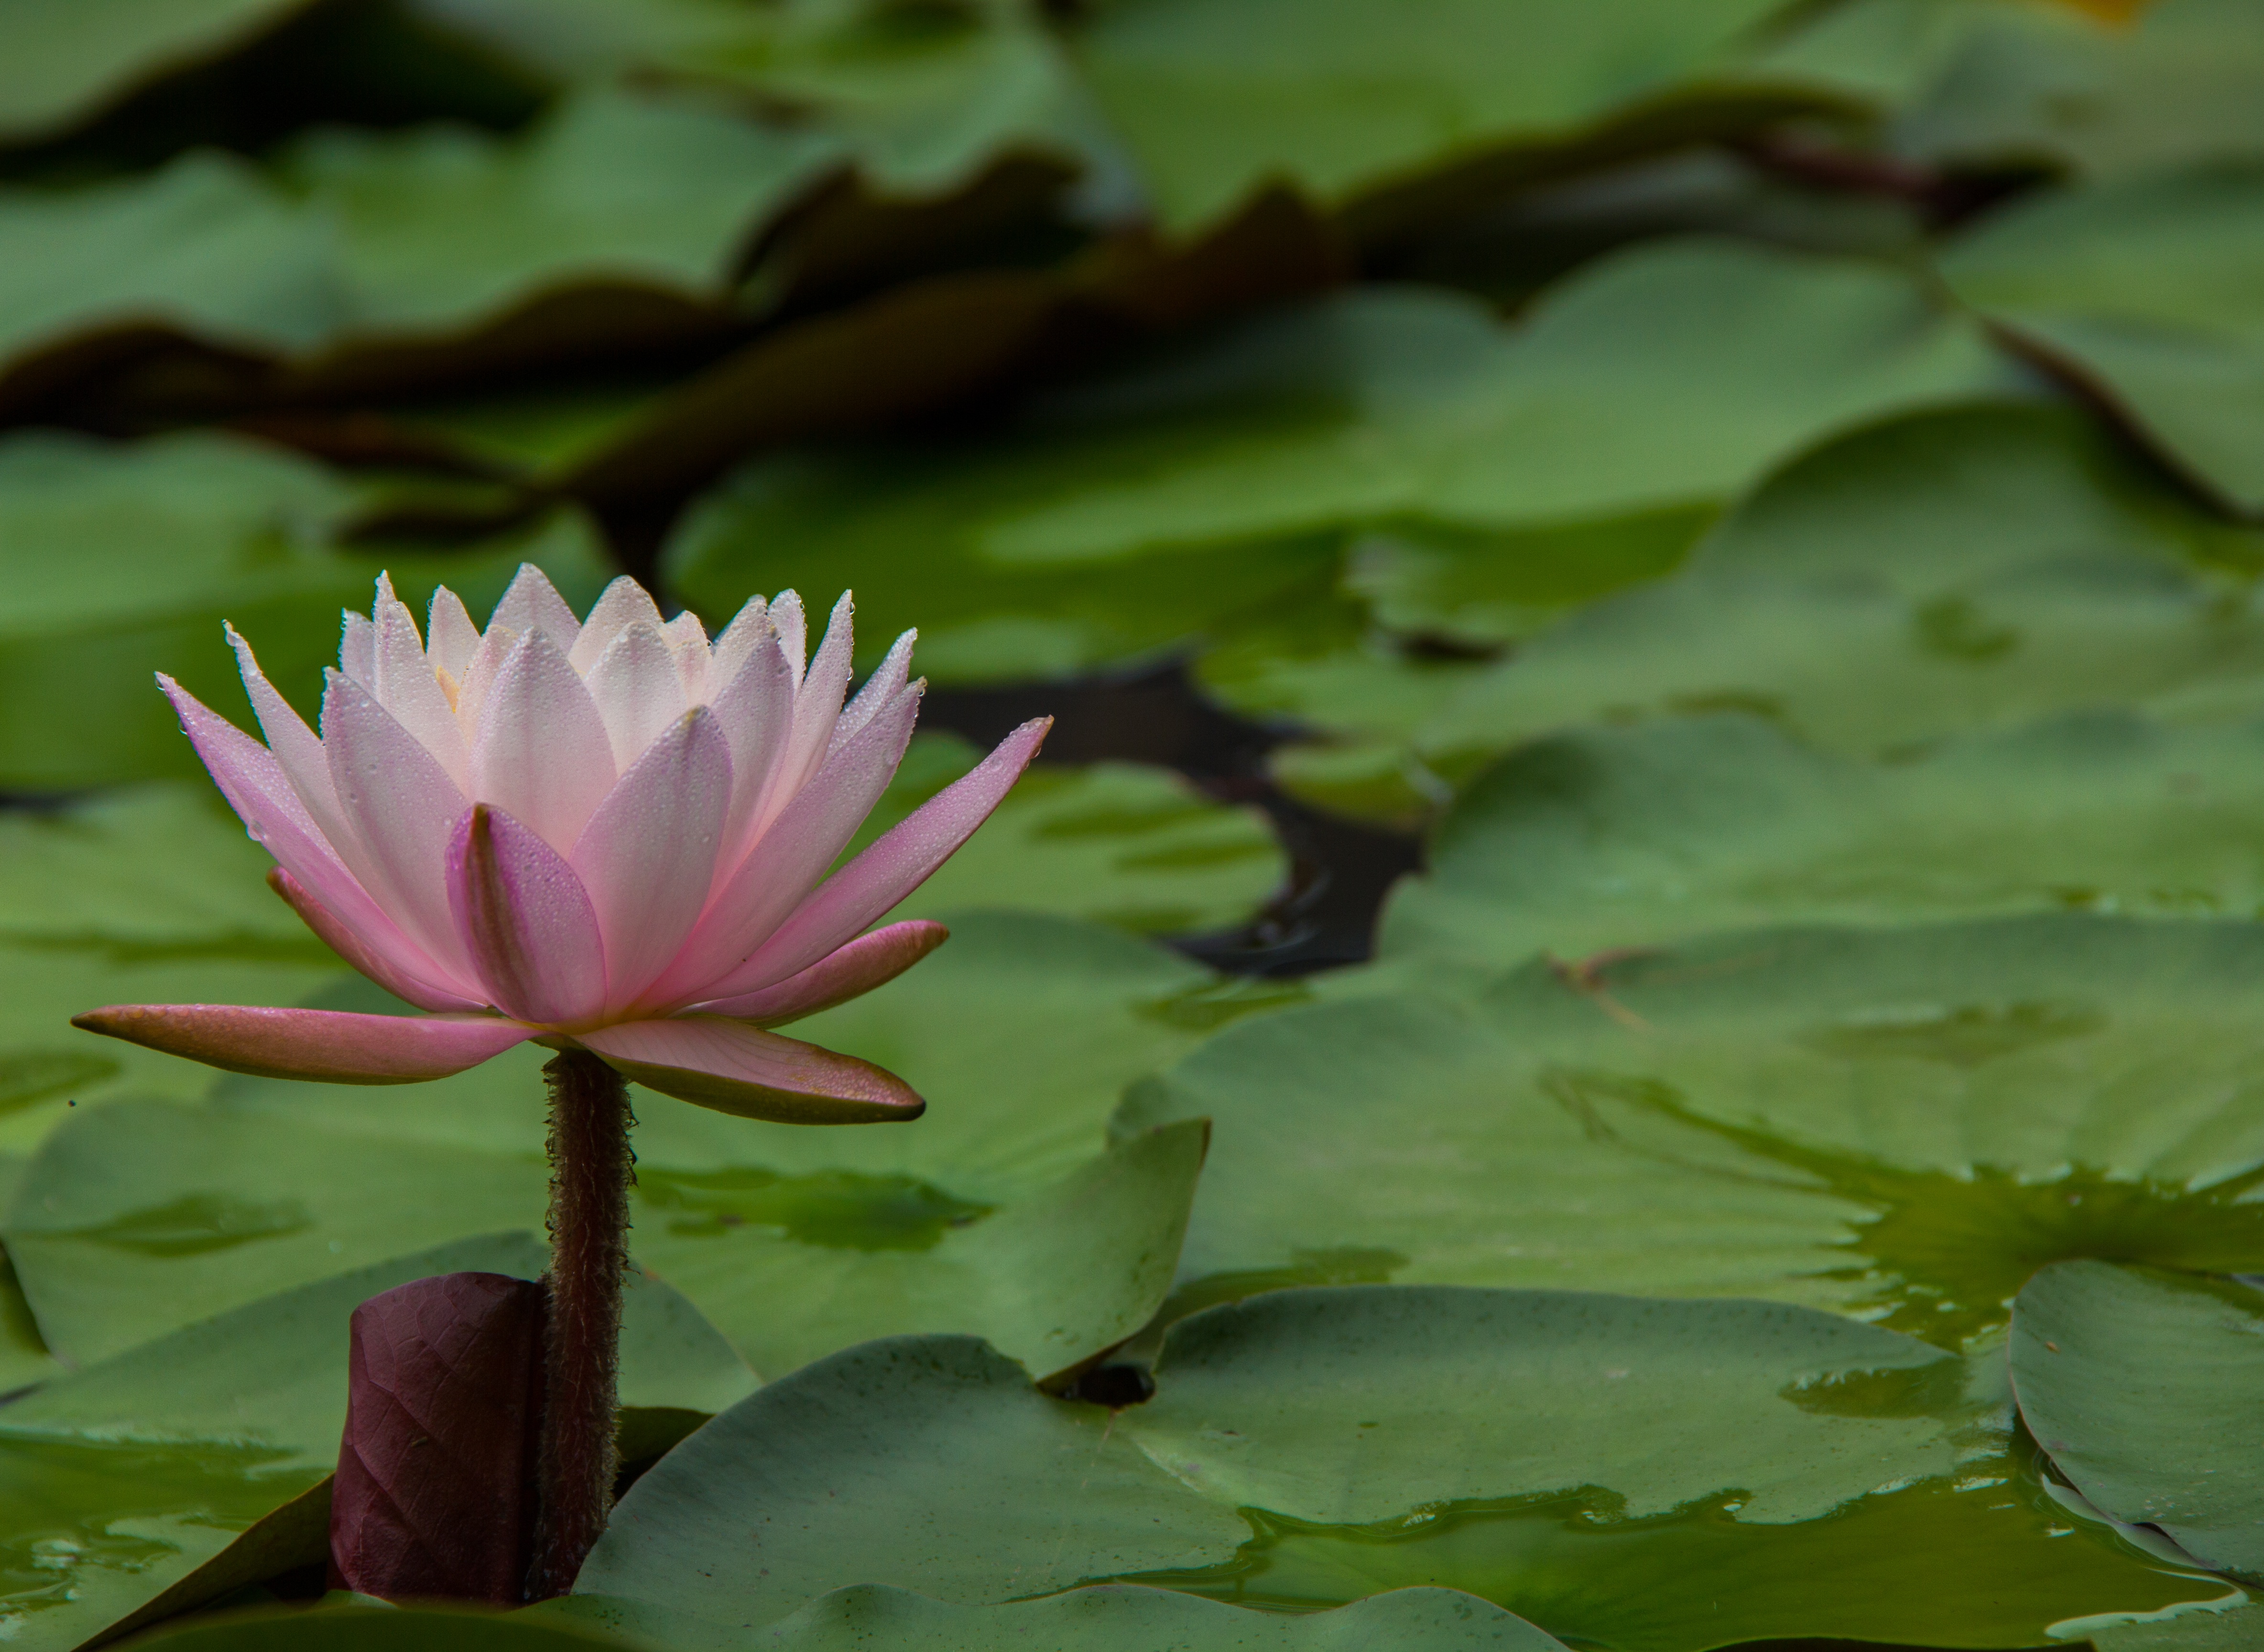
blossom, plant, leaf, flower, petal, green, botany, sacred lotus, aquatic plant, flora, flowers, close up, lotus, water lilies, macro photography, early in the morning, flowering plant, plant stem, land plant, lotus family, proteales